Rokuzan Ogiwara

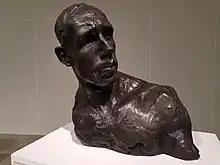
"The Miner," 1909.

The Sōmas recognized Ogiwara's artistic talent, and agreed to become his sponsors. He relocated to Tokyo in 1899, and also stayed at the Sōmas' summer villa in Kamakura, Kanagawa. Ogiwara traveled to New York City in the United States in 1901 to study oil painting under contemporary artists Robert Henri and William Merritt Chase at the New York School of Art and at the Art Students League. In 1903, he traveled to Paris, France, where he met with his patron, Sōma Aizo, who set him up in a garret apartment, and arranged for him to take further courses at the famed Académie Julian in painting. However, when Ogiwara viewing Auguste Rodin's just-completed "The Thinker", he had a complete change of mind, and decided to devote his talents exclusively to bronze sculpture instead. He returned to the United States in 1904 to learn sculpting techniques from scratch, and returned again to the Académie Julian in France in 1906.